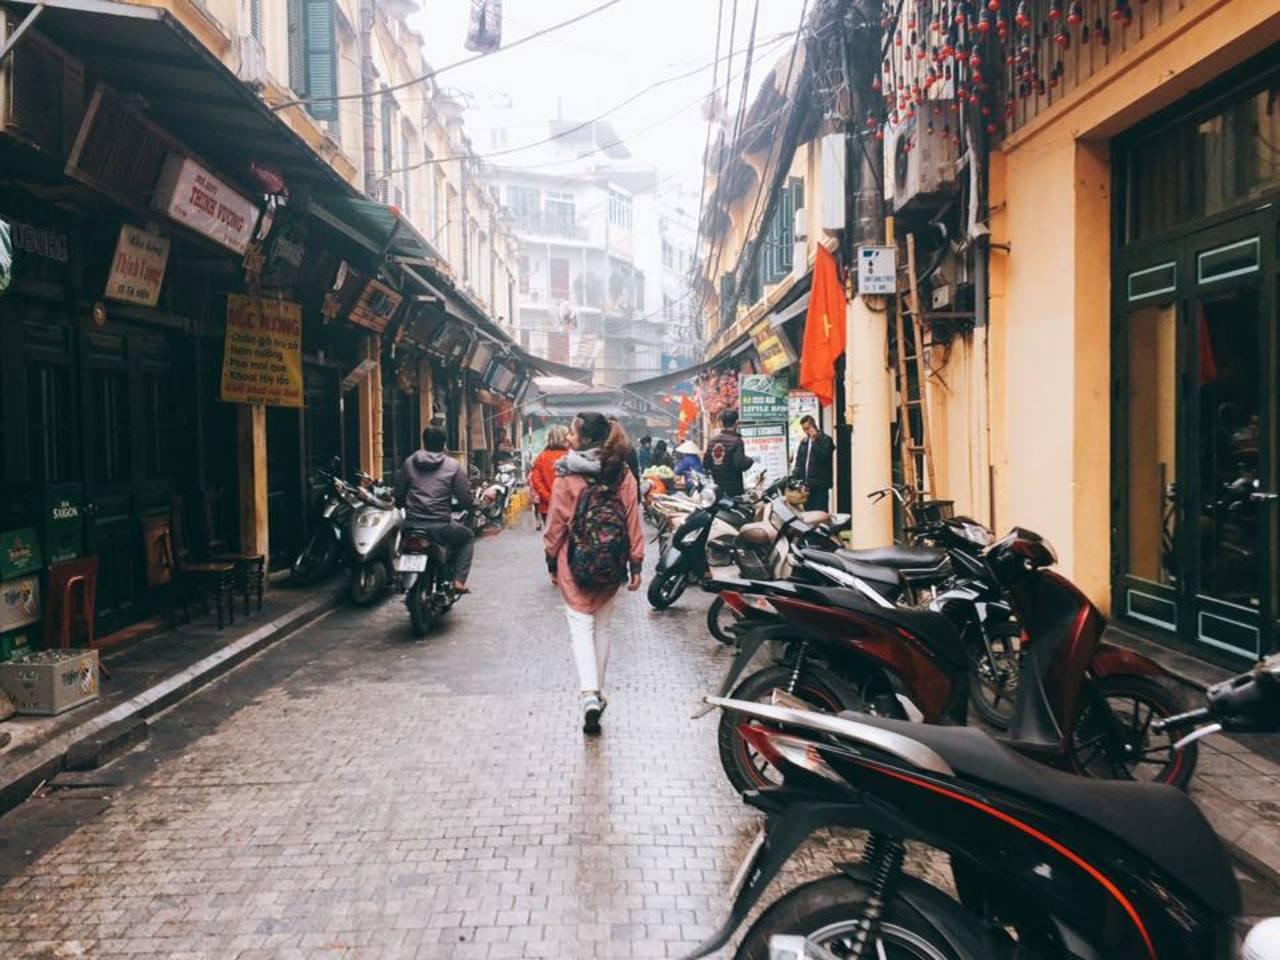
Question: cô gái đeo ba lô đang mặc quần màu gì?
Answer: cô gái đeo ba lô đang mặc quần màu trắng